List of rivers of the Central African Republic

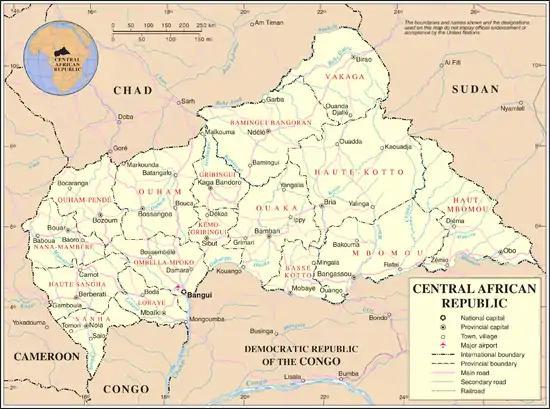
Map of the Central African Republic with the main rivers.

This is a list of rivers in Central African Republic. This list is arranged by drainage basin, with respective tributaries indented under each larger stream's name.